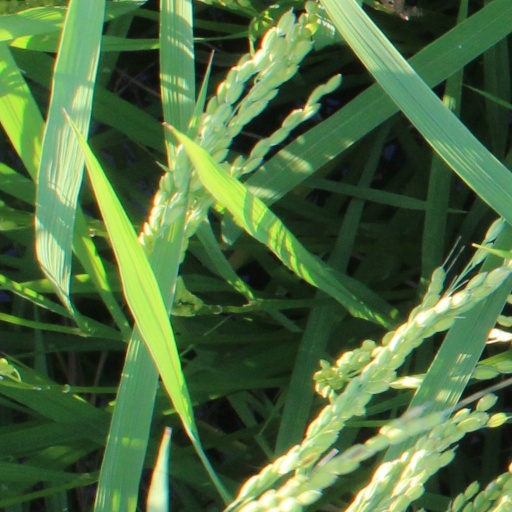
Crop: rice